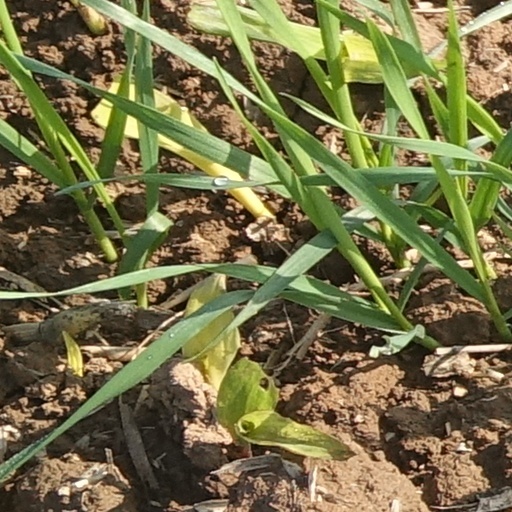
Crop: wheat